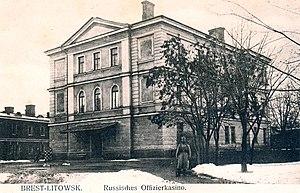
Le 41ᵉ corps de réserve est une grande unité de l'armée impériale allemande qui a combattu pendant la Première Guerre mondiale. Créé en en décembre 1914 sur le front de l'Ouest, il est rapidement transféré sur le front de l'Est où il reste jusqu'à sa dissolution en mars 1918.